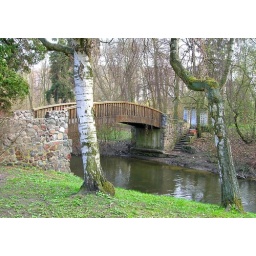
Small wooden bridge in the park.